Archaeology of the Americas

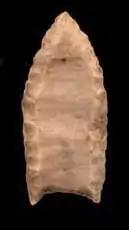
Folsom projectile point. National Park Service,

Numerous regional and sub-regional divisions have since been defined to distinguish various cultures through time and space, as later archaeologists recognized that these generalised stages did not adequately correspond to the cultural variation that existed in different locations in the Americas.